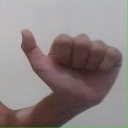
अक्षर: त